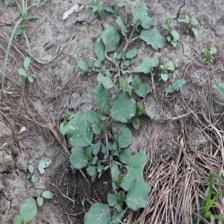
Label: BroadLeafWeed